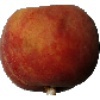
Label: Peach 1